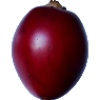
Label: tamarillo